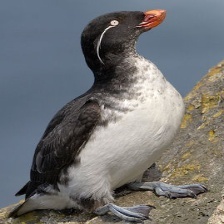
Species: PARAKETT  AUKLET
Scientific name: AETHIA PSITTACULA